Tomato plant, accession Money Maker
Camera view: vertical (180 deg); turntable rotation: 90 degrees
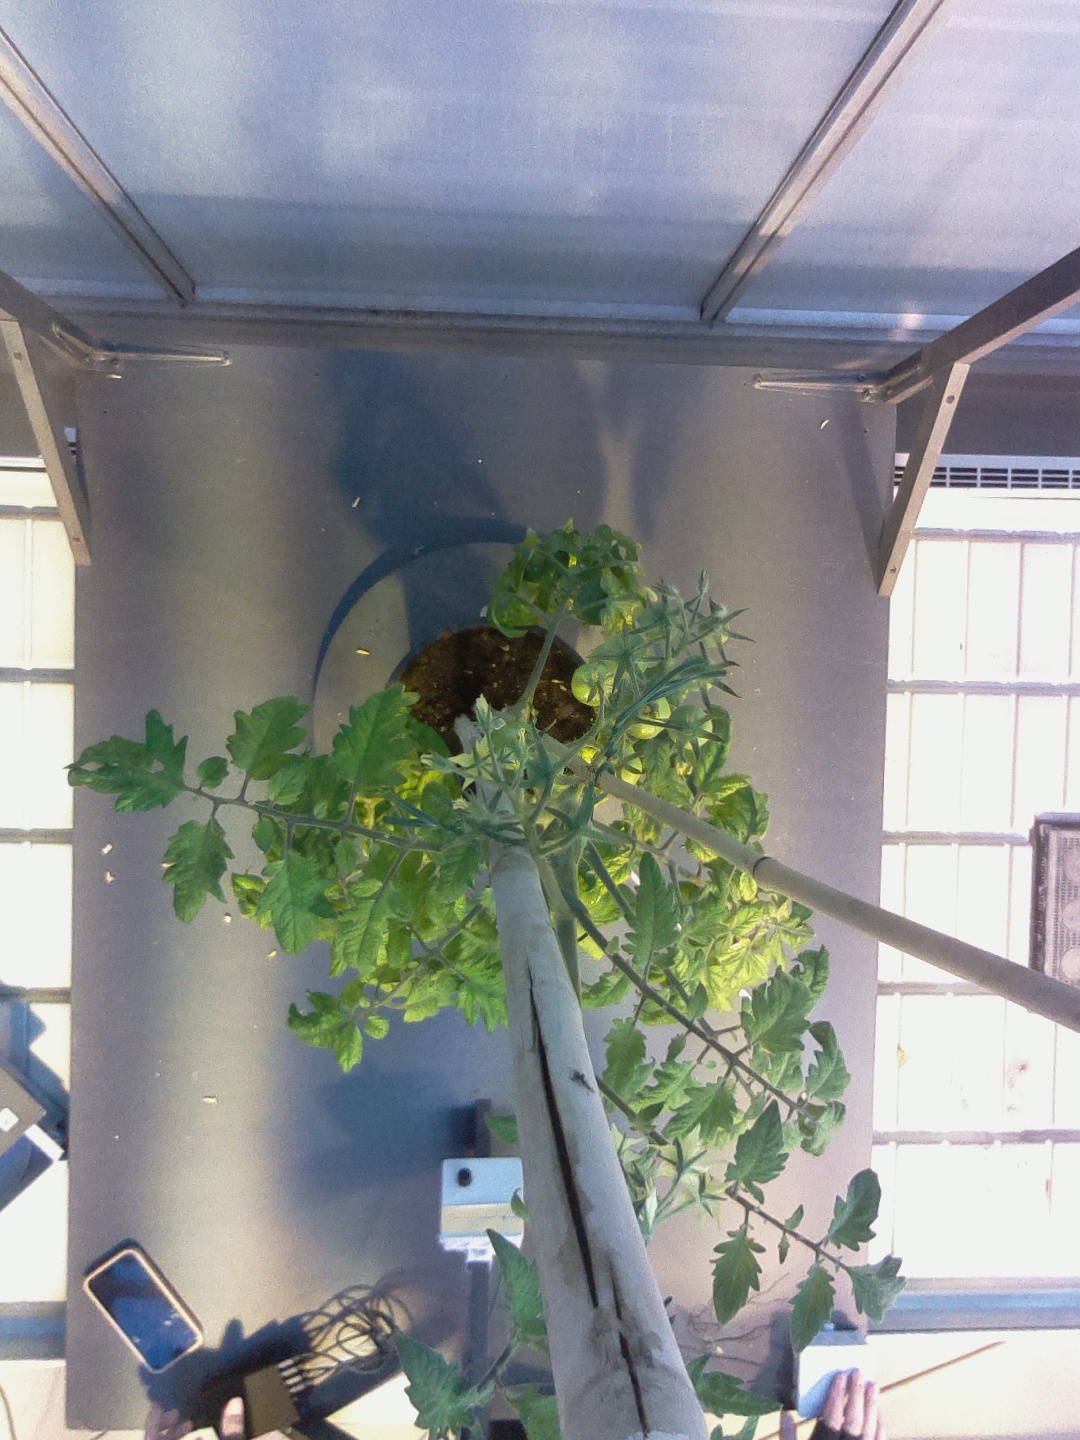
BBCH growth stage 73: 30%-40% of final fruit size